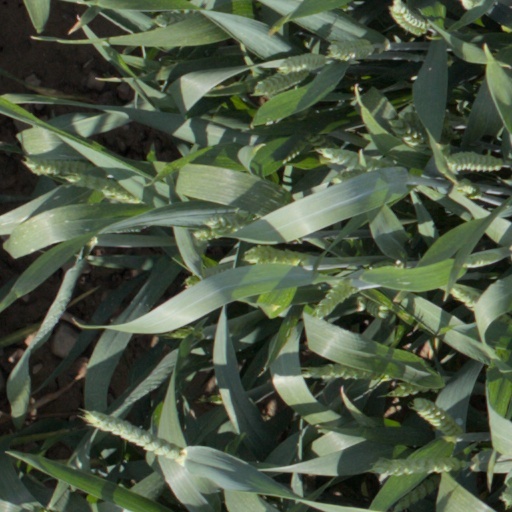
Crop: wheat